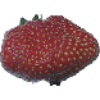
Label: Strawberry Wedge 1